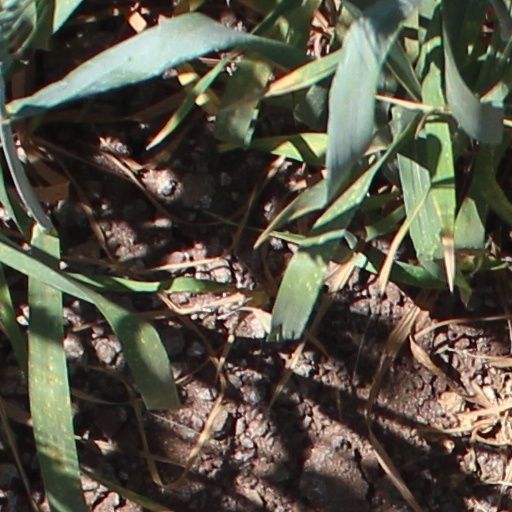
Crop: wheat